Loki

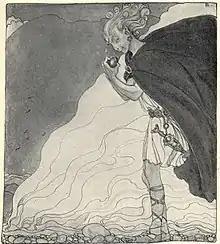
Loki consumes a roasted heart in a painting (1911) by John Bauer.

Loki is referenced in two stanzas in "Völuspá hin skamma", found within the poem "Hyndluljóð". The first stanza notes that Loki produced "the wolf" with the jötunn Angrboða, that Loki himself gave birth to the horse Sleipnir by the stallion Svaðilfari, and that Loki (referred to as the "brother of Býleistr") thirdly gave birth to "the worst of all marvels". This stanza is followed by: